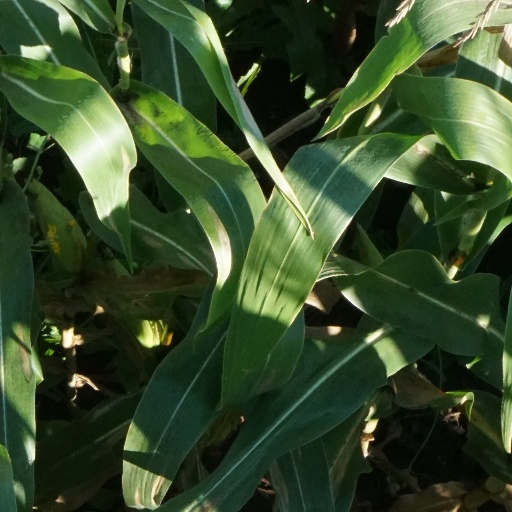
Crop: maize; corn